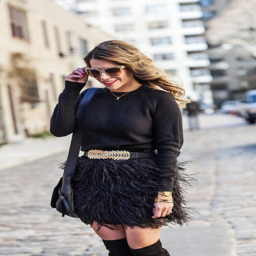
how to wear garment over the - discover how to make the belt the ideal complement to enhance your figure .